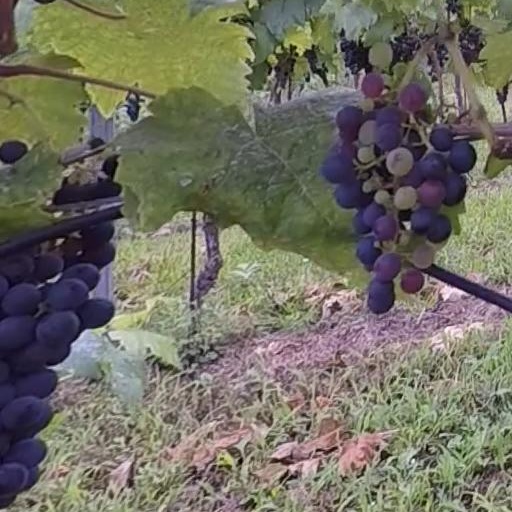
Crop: grape